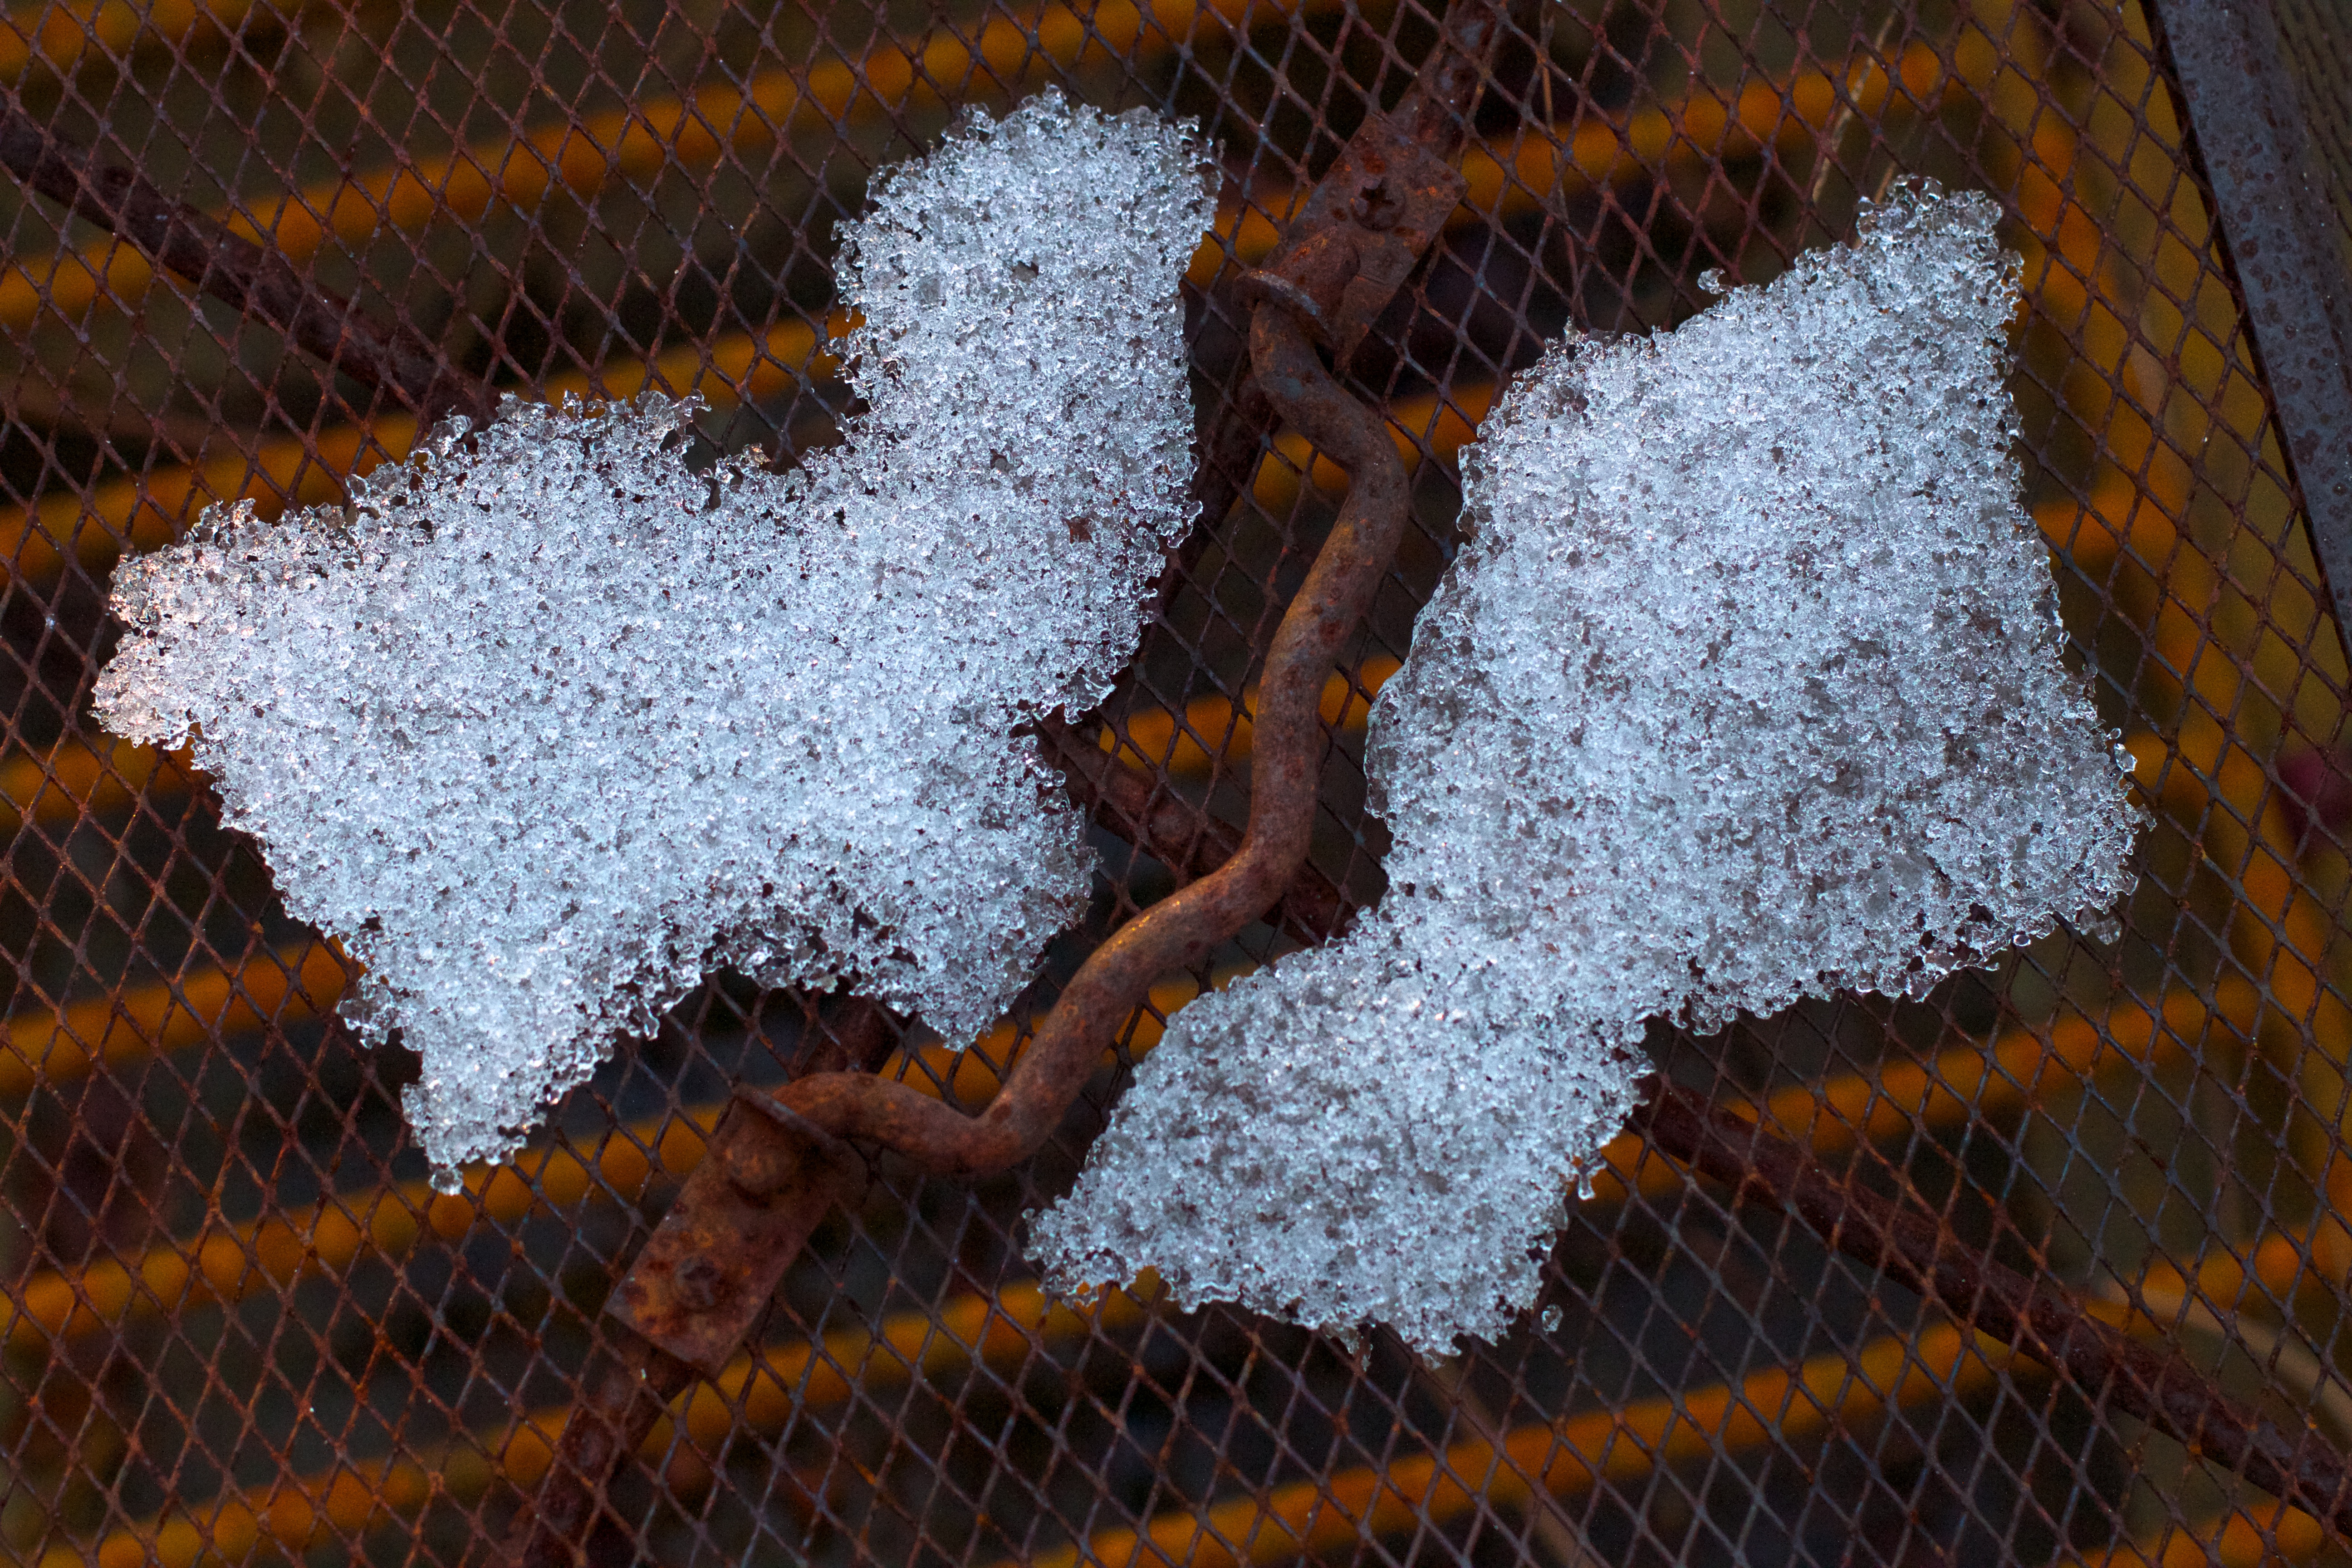
snow, leaf, frost, pattern, soil, material, close up, design, 2016366, freezing, macro photography